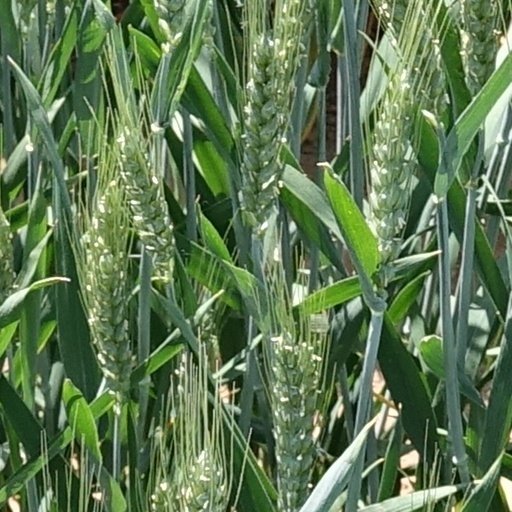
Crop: wheat